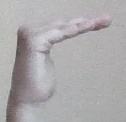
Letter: haa